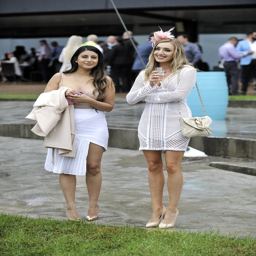
person was a popular choice on saturday among the women who packed out the racetrack